Sanibel Causeway

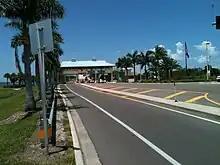
The toll plaza

Once it was decided to replace the drawbridge, there was a debate on replacing it with another drawbridge versus a high-span bridge. The county wanted a high-span, while a number of Sanibel residents wanted another drawbridge. Shortly before construction was set to begin on the high-span bridge, the city filed a lawsuit against Lee County in an attempt to stop construction. Sanibel claimed that Lee County did not maintain the bridges properly and used the toll revenue for other road projects. Lee County then filed a counter-lawsuit, claiming Sanibel was interfering with construction. A second lawsuit against Lee County was filed by a group of Sanibel residents who created a non-profit organization called "Save Our Bay, Inc." All of the lawsuits delayed construction and were eventually dismissed.